Yorii Station

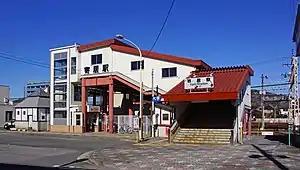
The south entrance in February 2017

is a joint-use passenger railway station in the town of Yorii, Saitama, Japan, jointly operated by East Japan Railway Company (JR East) and the private railway operators Tōbu Railway and Chichibu Railway. The station premises are managed by Chichibu Railway.